Pacific Electric

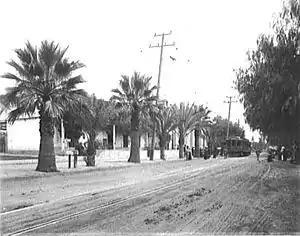
Old Mission Trolley streetcar of the Pacific Electric makes a stop at Mission San Gabriel Arcángel, 1905.

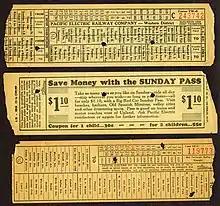
Three PE tickets. The top two (front and back views) between downtown LA and Santa Monica, the bottom for a transfer from Hollywood to the San Fernando Valley.

The Pacific Electric Railway was created in 1901 by railroad executive Henry E. Huntington and banker Isaias W. Hellman. As a Vice President of the Southern Pacific Railroad (SP), operated by his uncle, Collis P. Huntington, Huntington had a background in electric trolley lines in San Francisco where he oversaw SP's effort to consolidate many smaller street railroads into one organized network. Hellman, the President of the Nevada Bank, San Francisco's largest, became one of the largest bond holders for these lines and he and the younger Huntington developed a close business relationship. The success of their San Francisco trolley adventure and Hellman's experience in financing some early Los Angeles trolley lines led them to invest in the purchase of some existing downtown Los Angeles lines which they began to standardize and organize into one network called the Los Angeles Railway. When his uncle Collis died, Henry lost a boardroom battle for control of the Southern Pacific to Union Pacific President E. H. Harriman. Huntington then decided to focus his energies on Southern California.